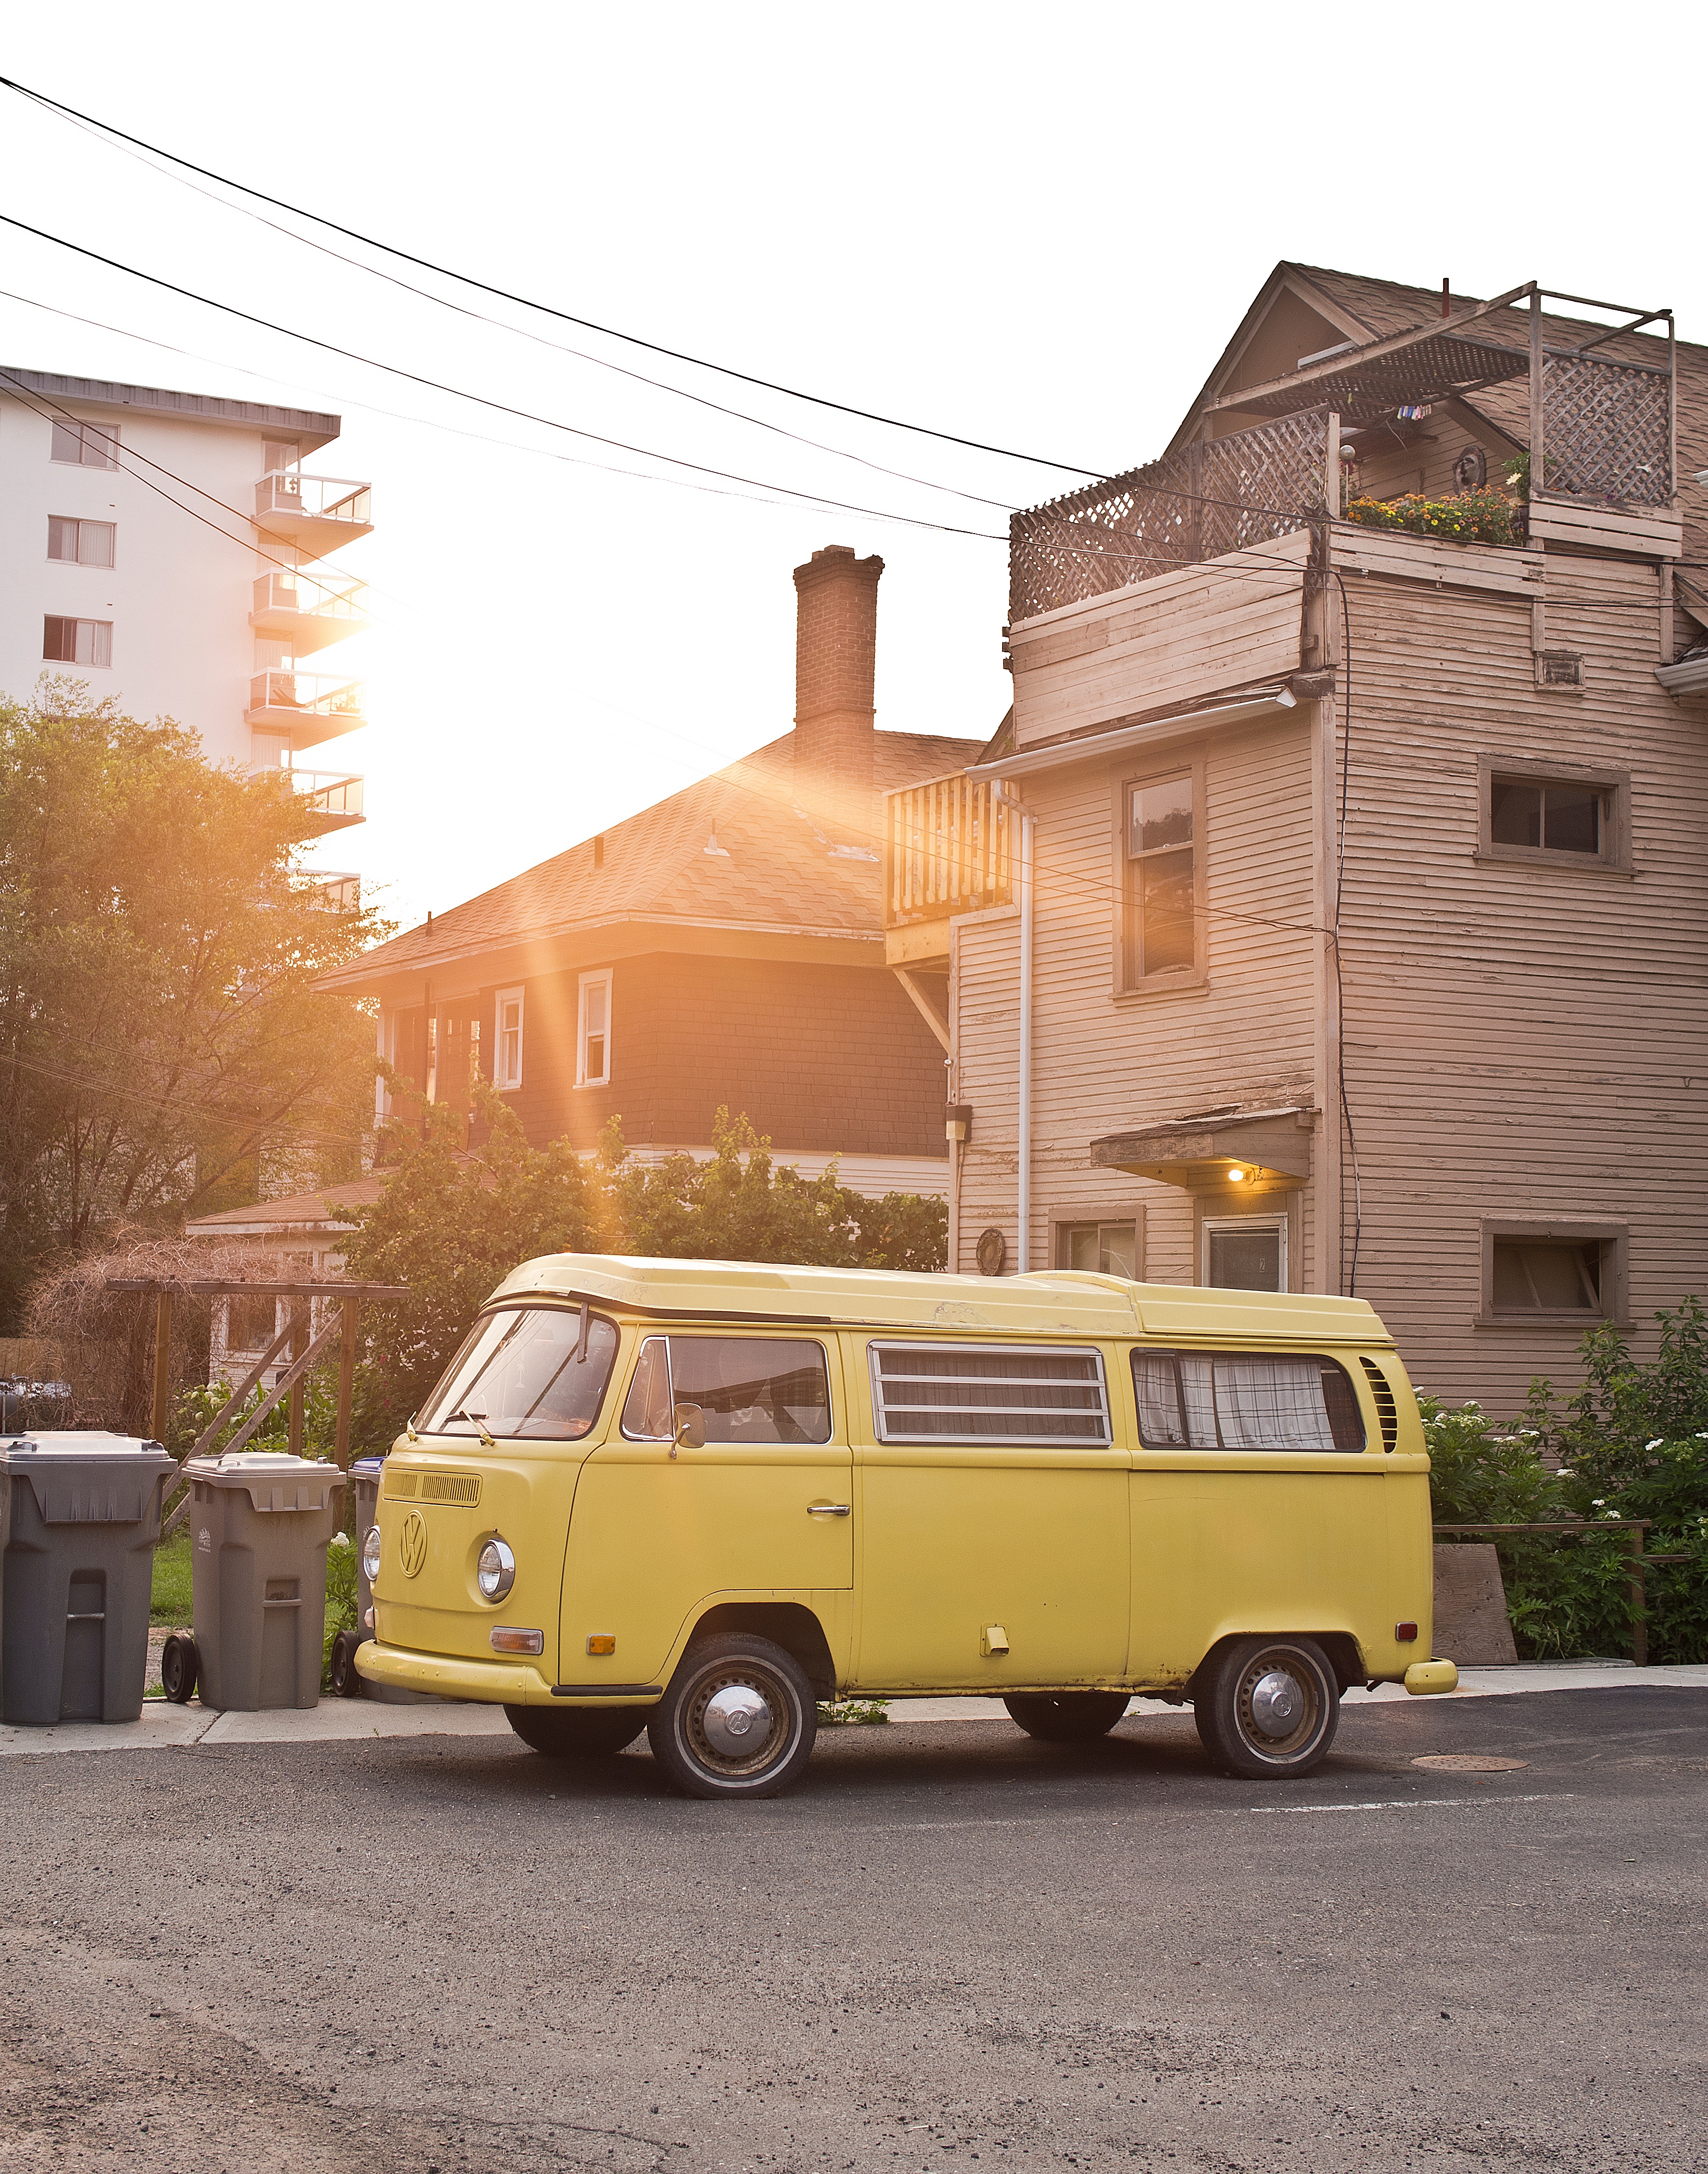
car, volkswagen, van, transport, vehicle, bus, minibus, land vehicle, mode of transport, volkswagen type 2, automobile make